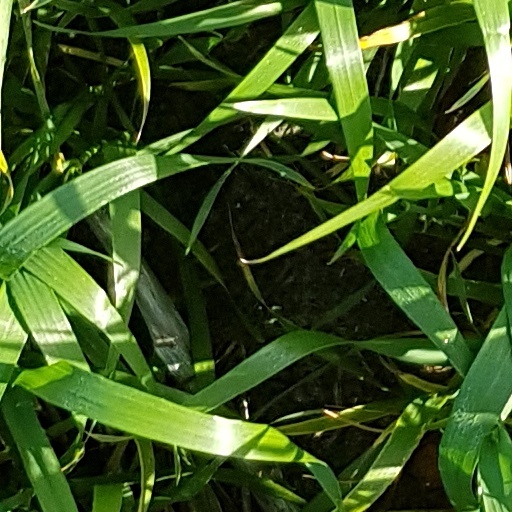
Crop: wheat